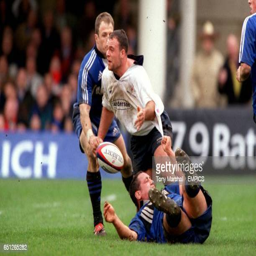
person loses the ball in tackle